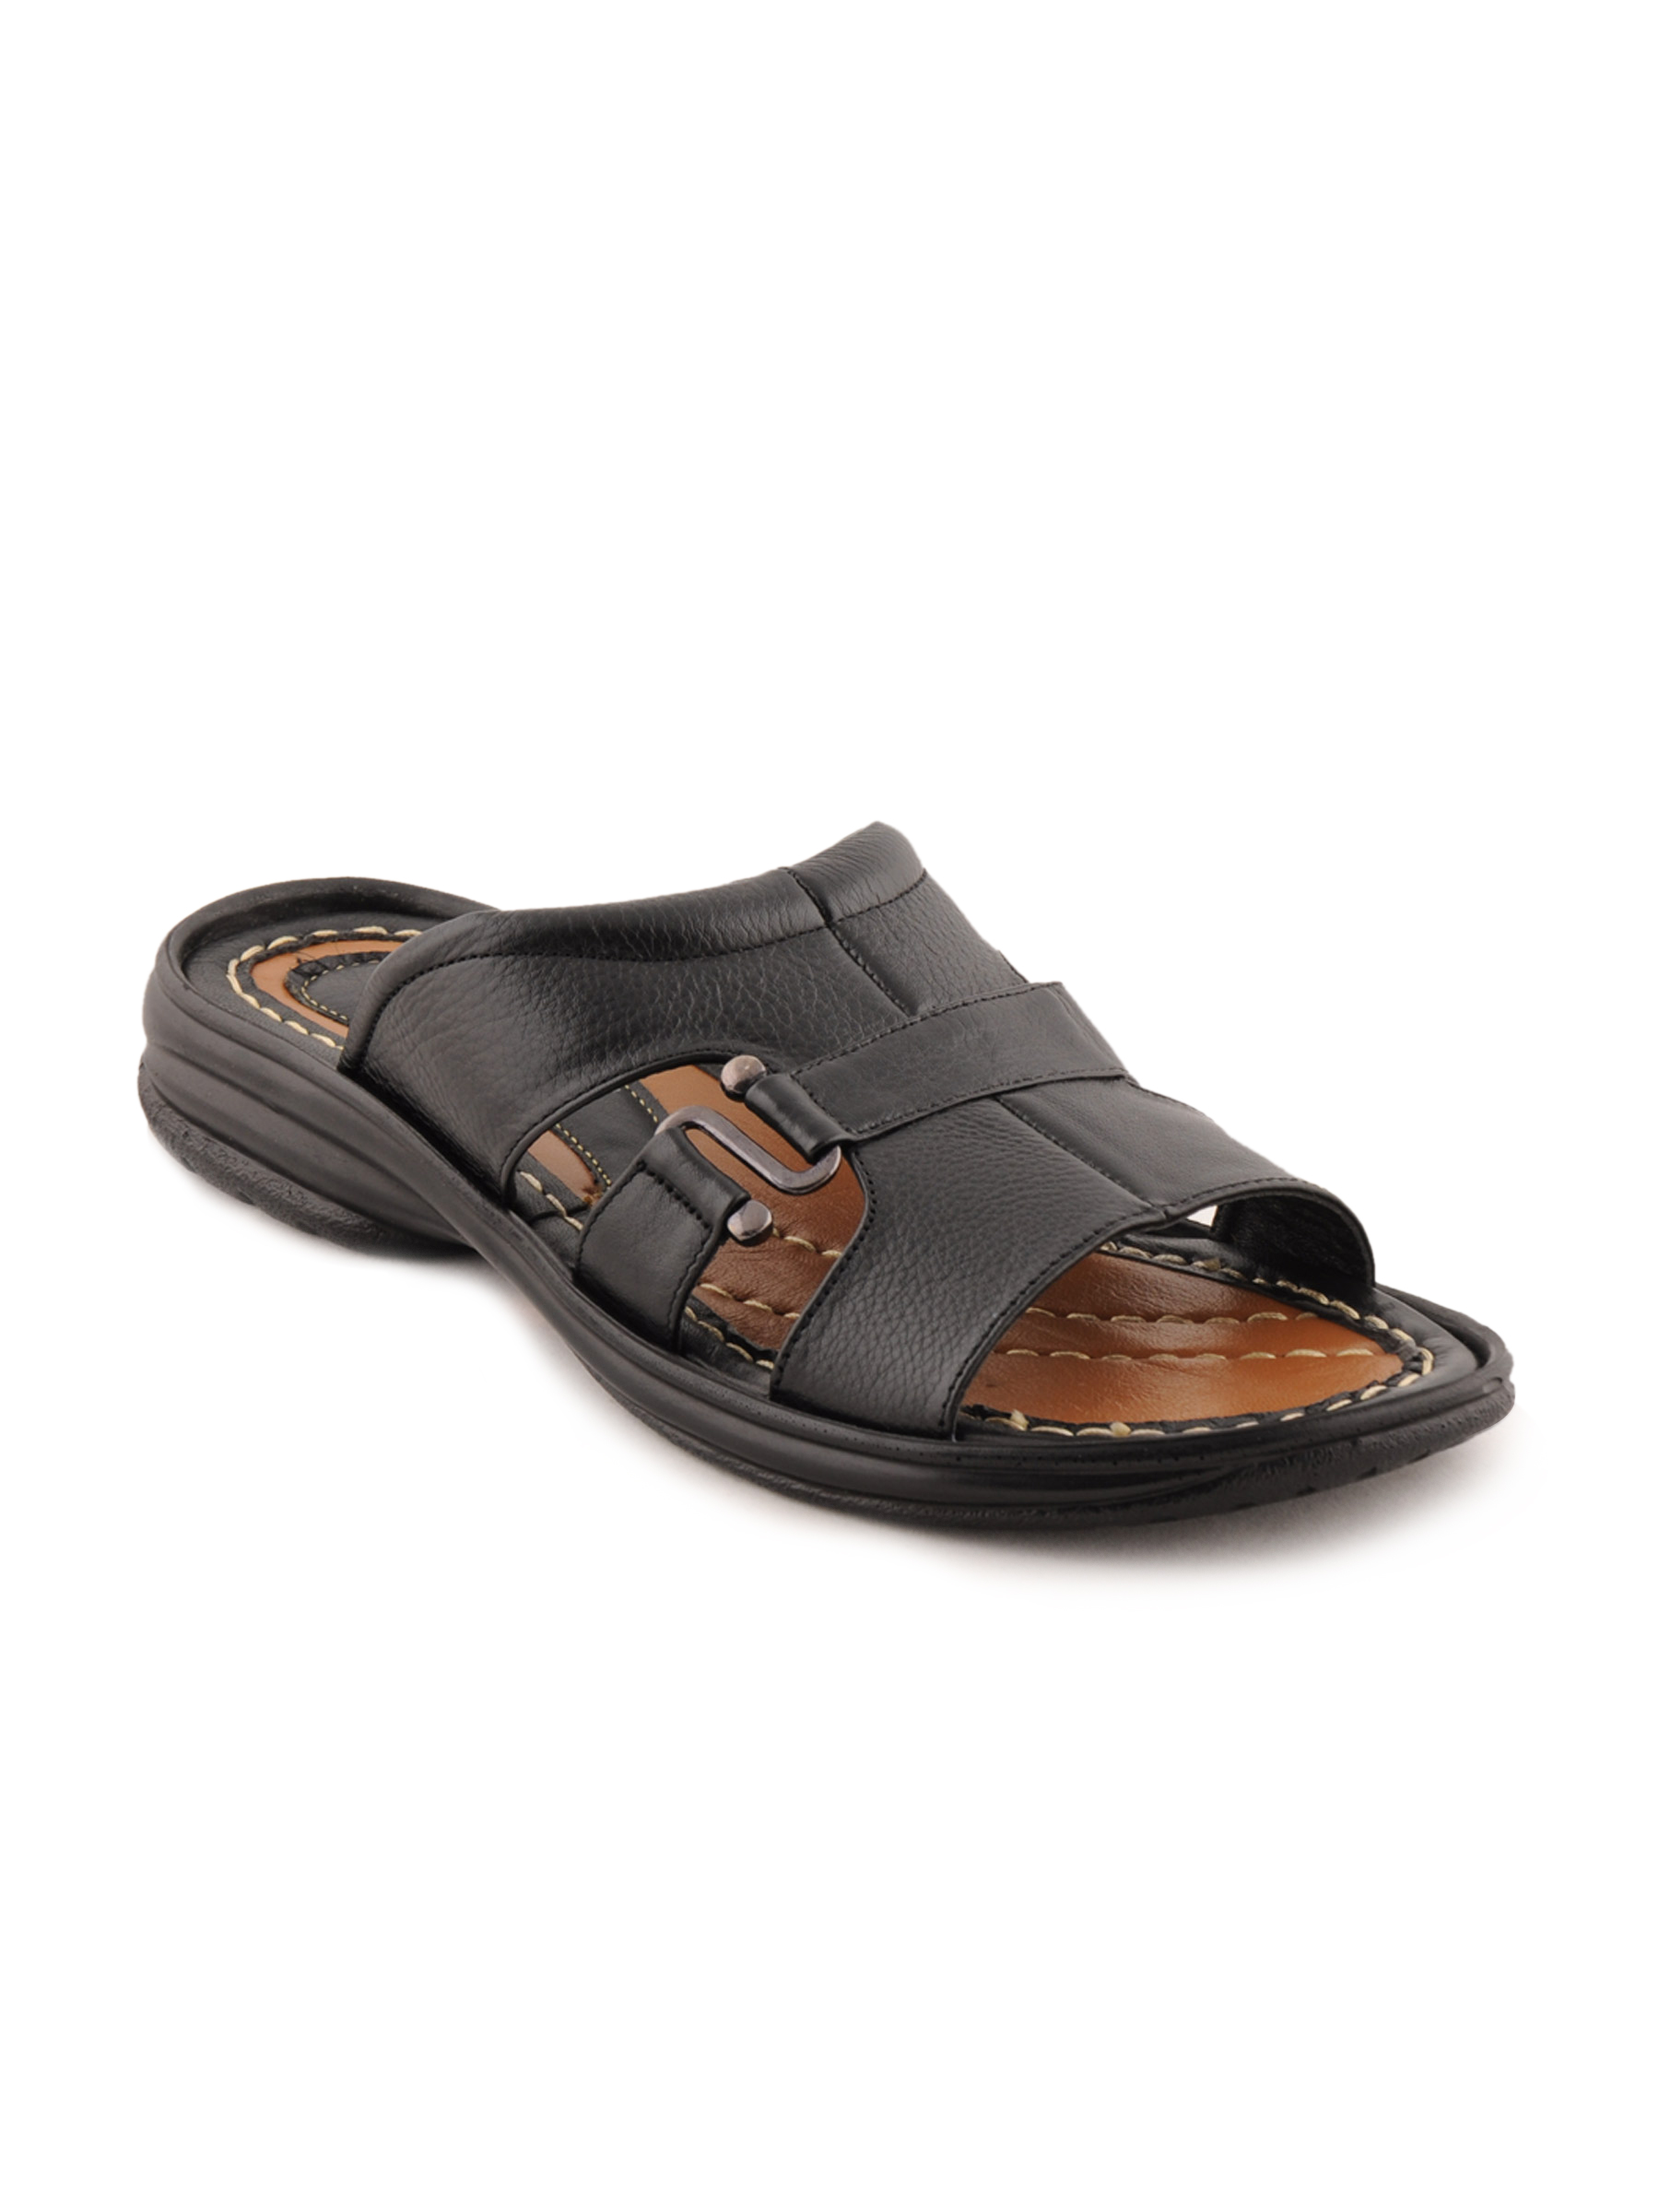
Franco Leone Men Casual Black Sandals
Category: Footwear / Shoes / Formal Shoes
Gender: Men
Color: Black
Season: Summer 2013
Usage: Casual